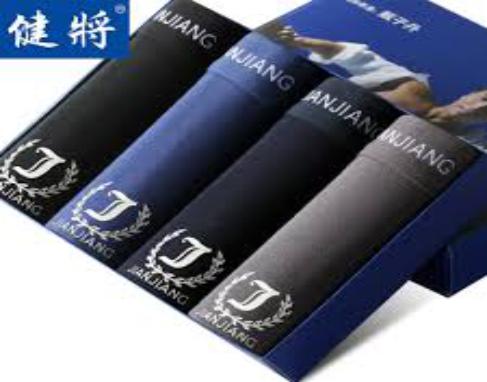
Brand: jianjiang
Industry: Clothes